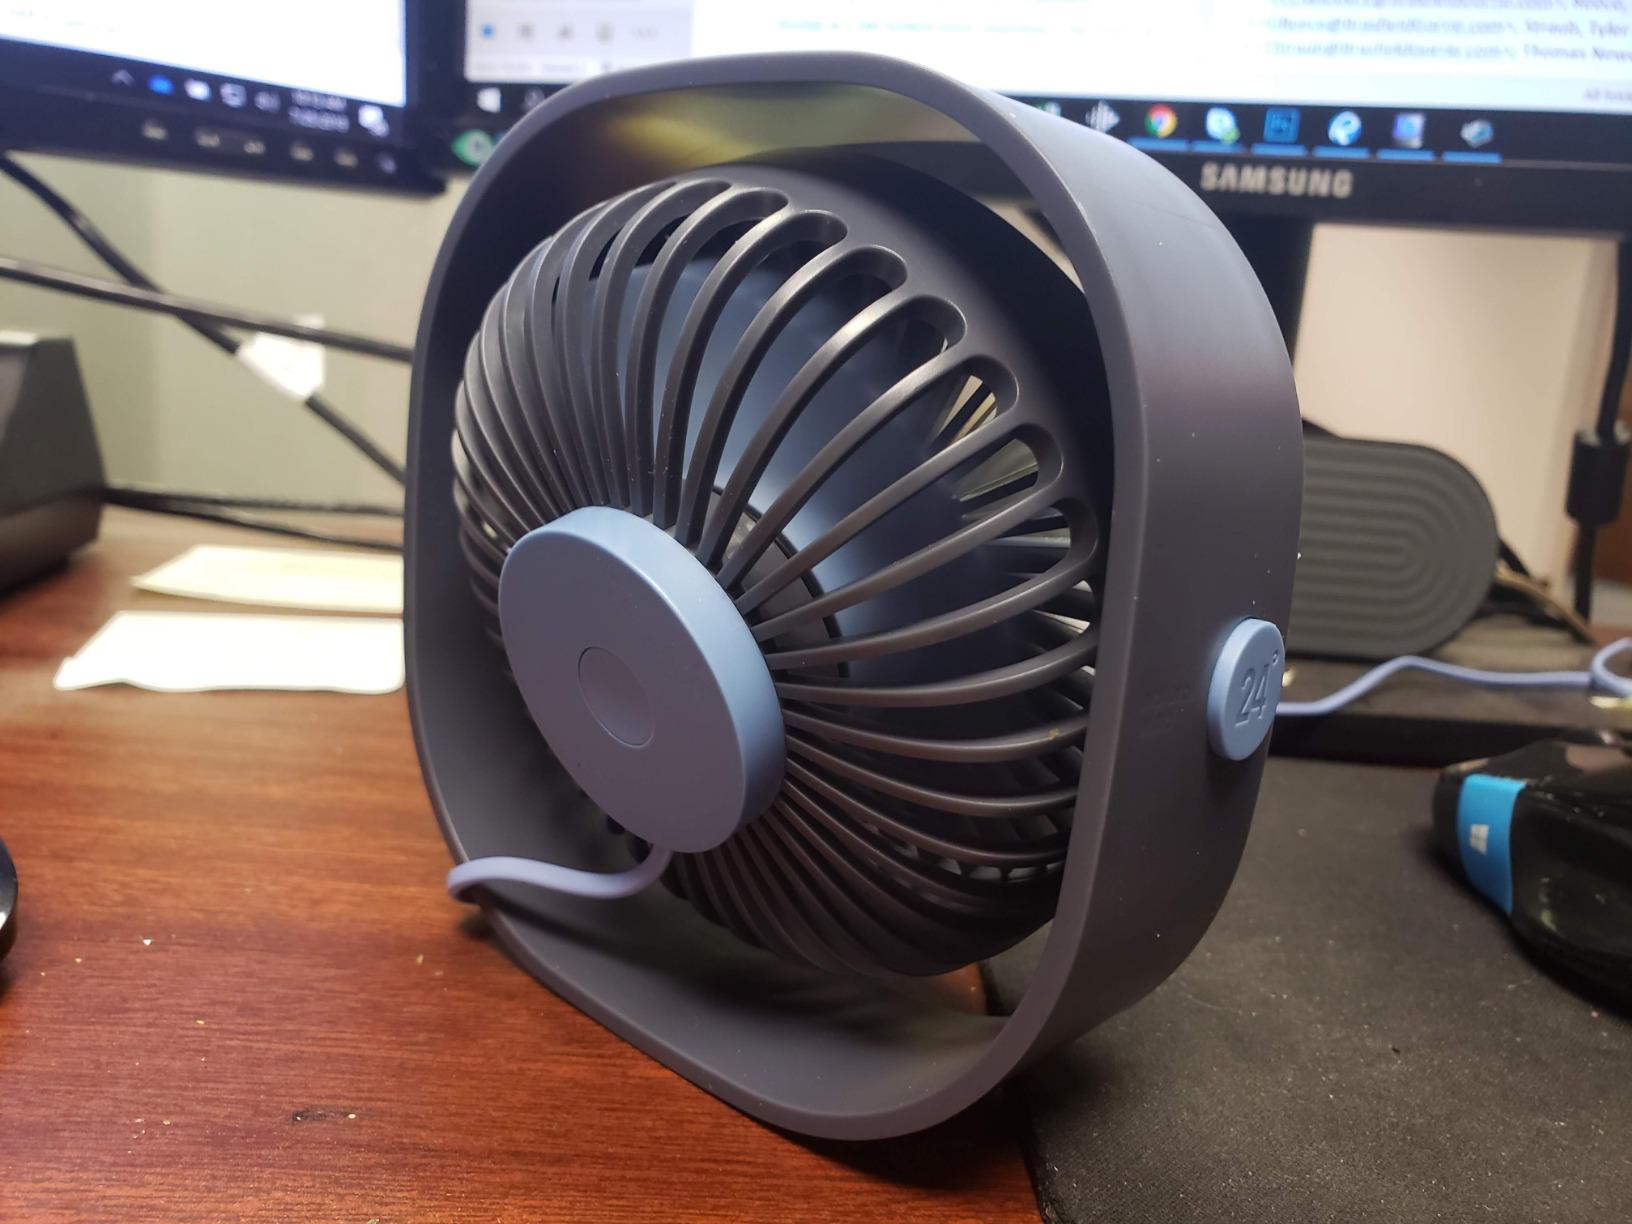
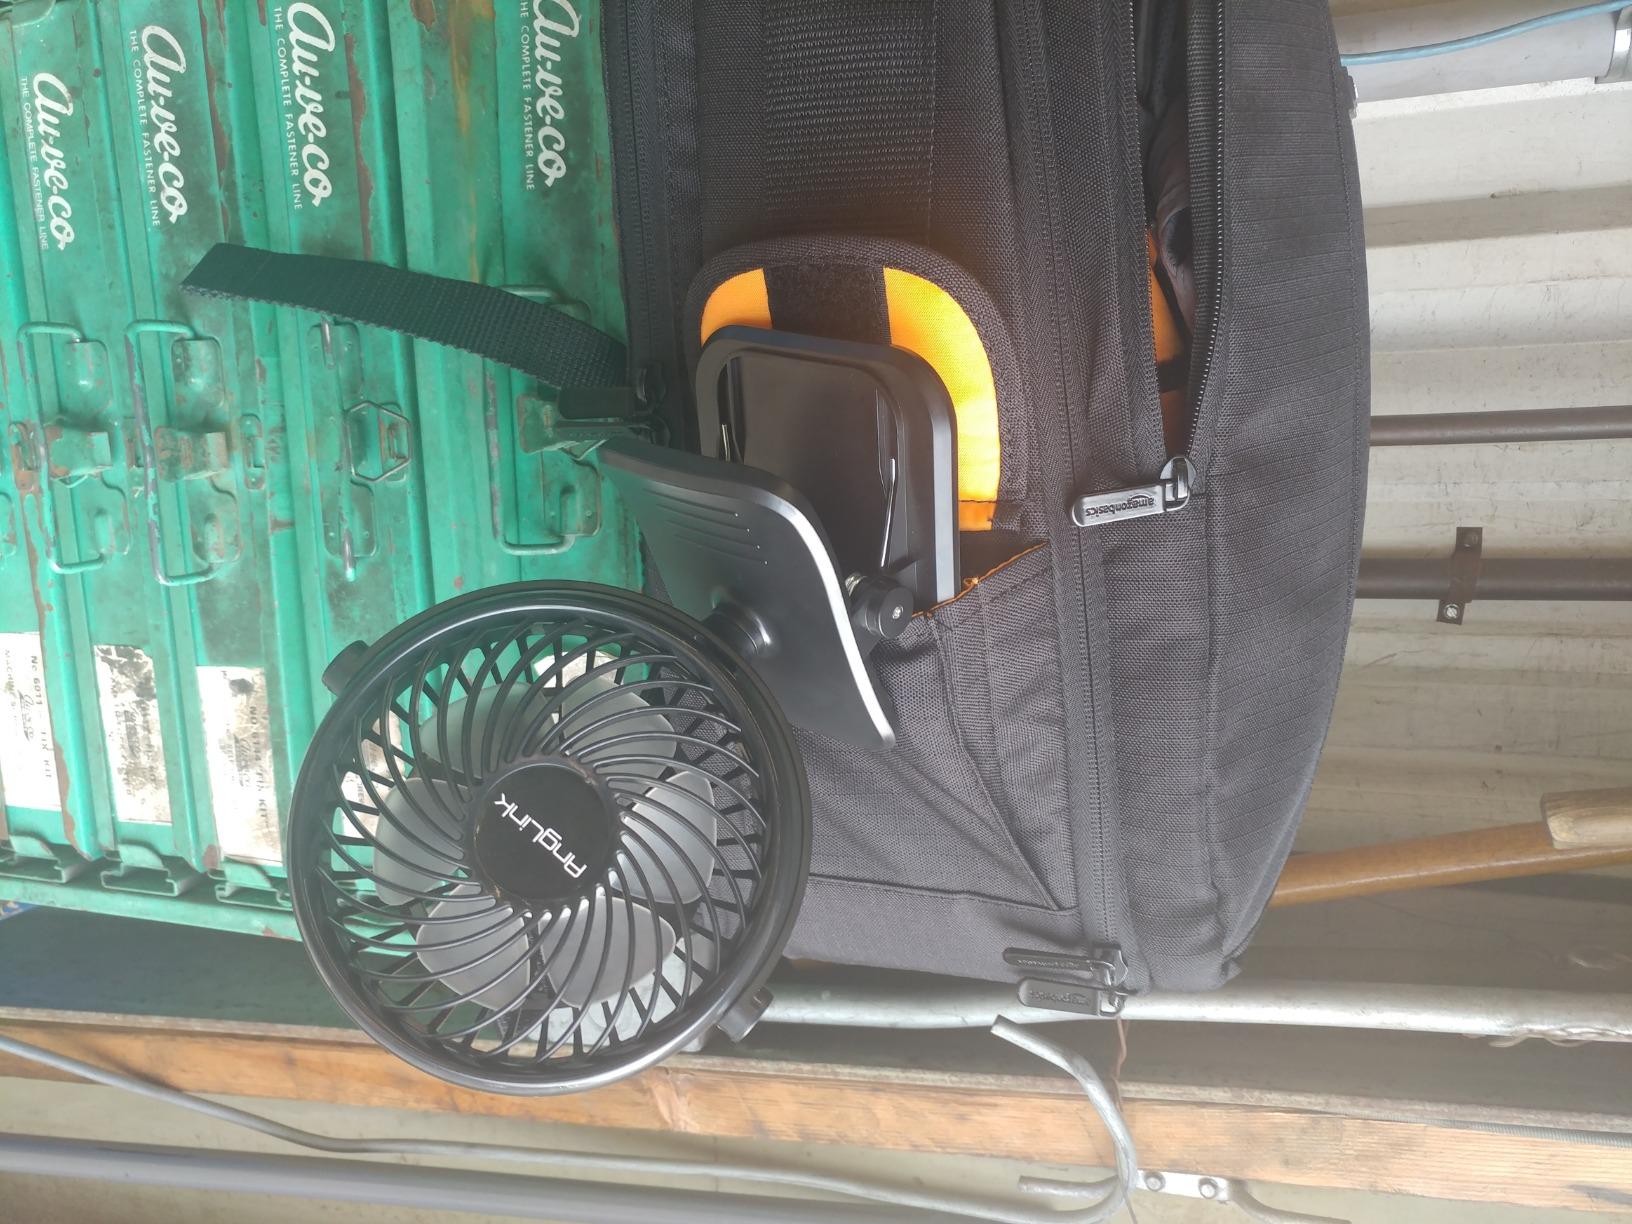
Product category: fan
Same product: no